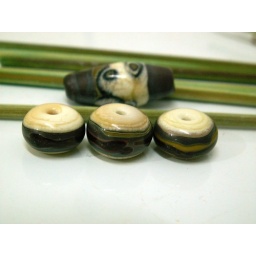
My own handmade lampwork glass beads in ivory, copper red and goldstone stringer.